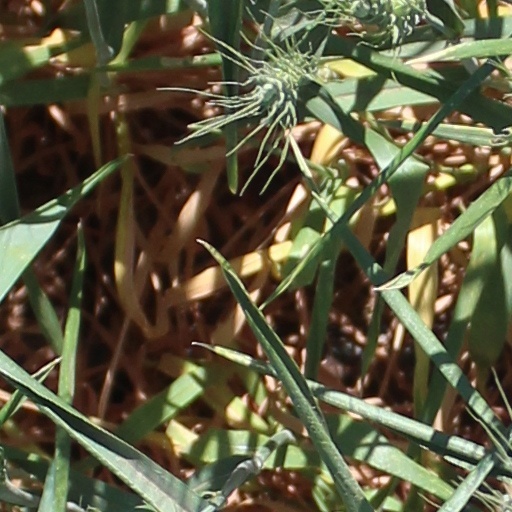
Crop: wheat